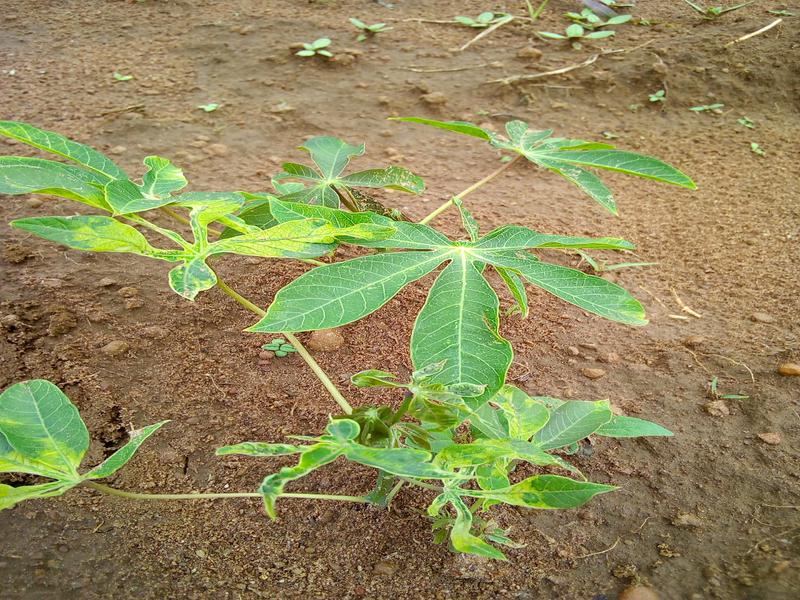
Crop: cassava
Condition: mosaic_disease